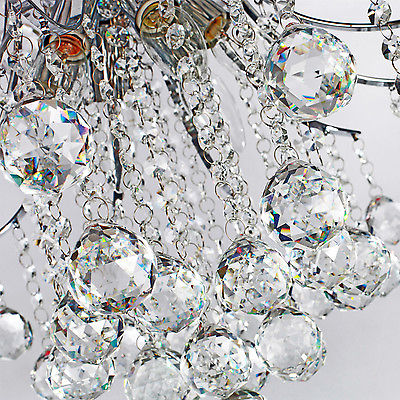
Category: lamp